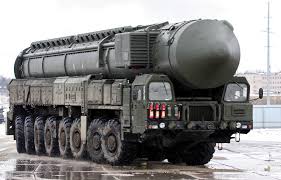
Label: Air Defense